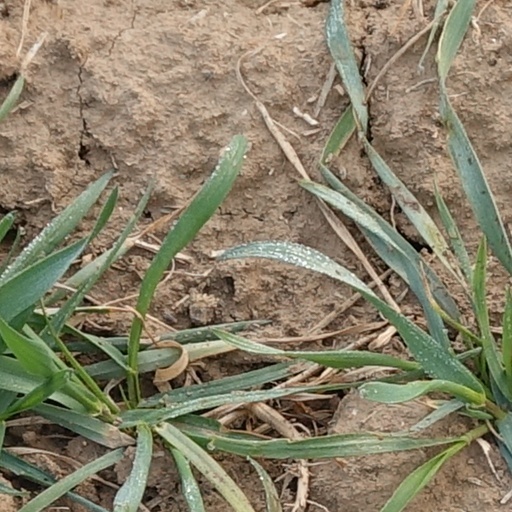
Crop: wheat